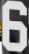
Number: 6